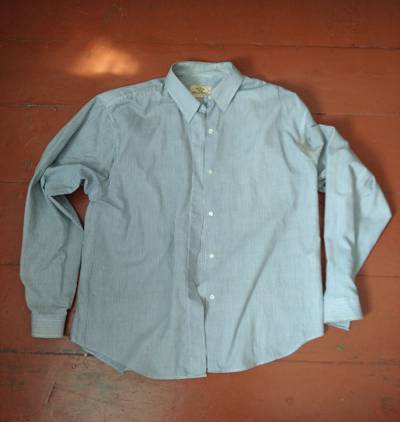
Waste category: clothes